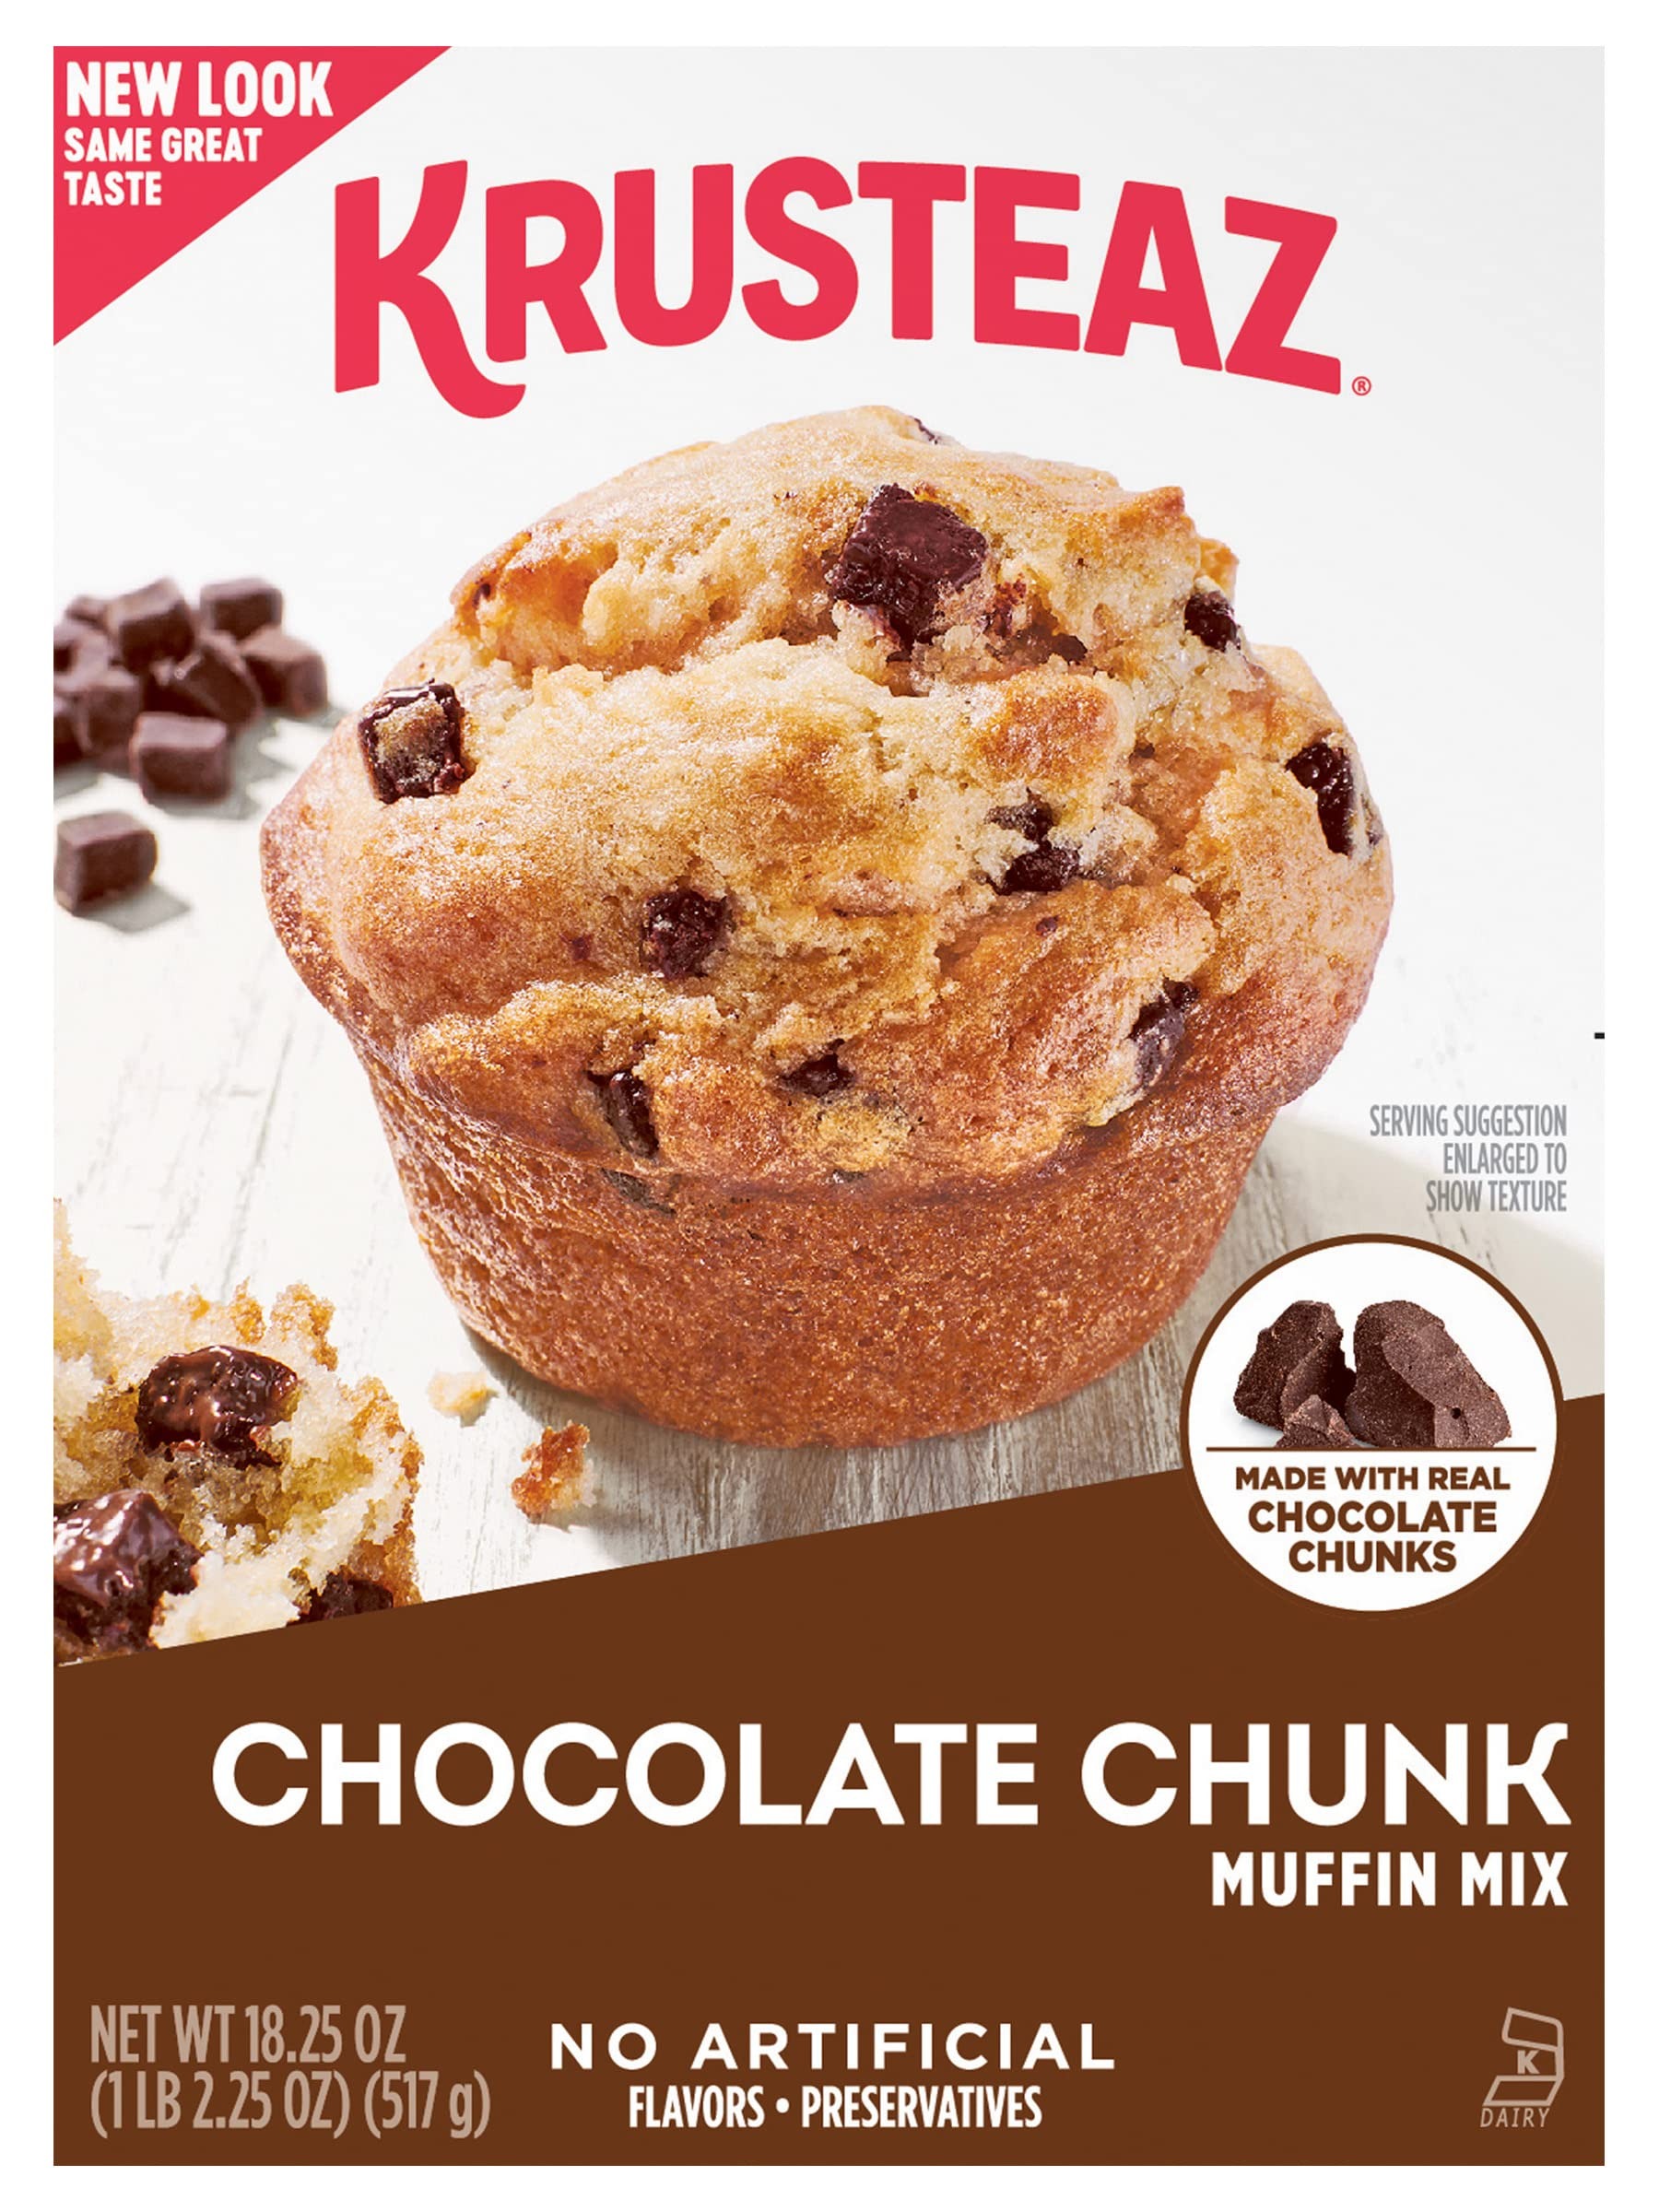
Item Name: Krusteaz Chocolate Chunk Muffin Mix - No Artificial Flavors/Preservatives - 18.25 OZ Box (Pack of 12)
Bullet Point 1: DELICIOUSLY DECADENT: Moist on the inside, golden brown on the outside, and packed with rich chocolate chunks. There’s sooooo much to love from the #1 Premium boxed muffin mix brand in the US.
Bullet Point 2: EASY TO MAKE: Just add water, oil and eggs to the mix and bake until golden brown. To keep your muffins moist, seal them in a tightly covered container.
Bullet Point 3: MAKE IT YOUR OWN: Each box of Krusteaz Chocolate Chunk Muffin Mix makes 12 standard muffins, 24 mini muffins or a rich, moist loaf. Customize your creation with mix-ins like crunchy walnuts, pecans or dried fruit—or even make a bundt cake with a peanut butter glaze. With Krusteaz, one mix means endless possibilities.
Bullet Point 4: INGREDIENTS WE’RE PROUD OF: Krusteaz Chocolate Chunk Muffin Mix is made with real chocolate chunks and no artificial flavors or preservatives.
Bullet Point 5: WHAT'S INCLUDED: Every order includes twelve, 18.25-ounce boxes of muffin mix. Each box makes 10 servings and has a shelf life of 548 days from production. This 12-box pack is great for keeping Krusteaz on hand when you crave it!
Product Description: Chocolate for breakfast? We’d never stop you. Krusteaz Chocolate Chunk Muffins are great for dessert and snack time, too. In fact, we can’t think of any time when light, fluffy muffins stuffed with large chocolate chunks are not an absolutely fantastic idea.
Value: 219.0
Unit: Ounce

Price: 60.5